Manila station (Arkansas)

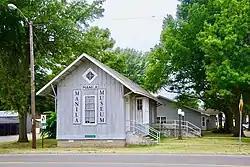
The Manila Depot, looking west from Baltimore Avenue

The Jonesboro, Lake City & Eastern Railroad Depot is a historic former railroad station in Manila, Arkansas.